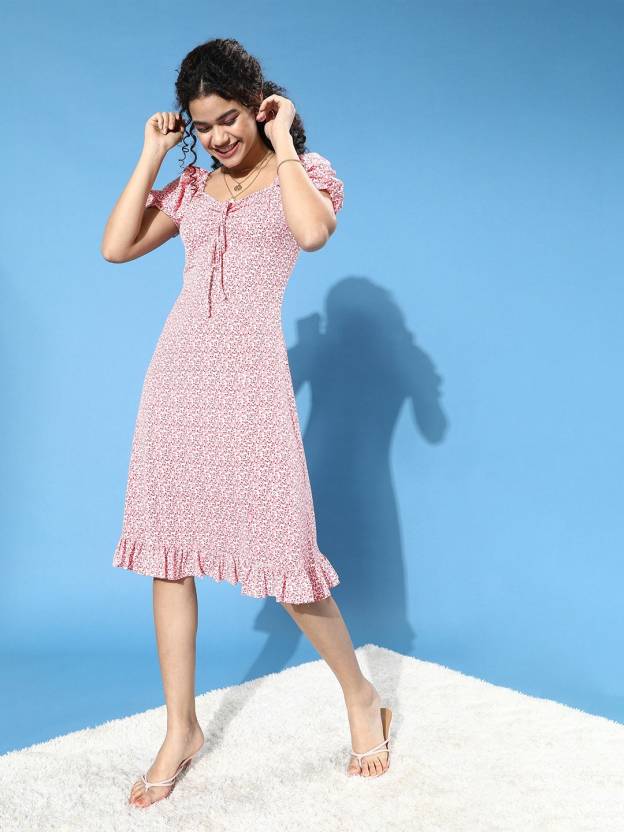
Product: Women A-line Pink Dress
Price: ₹664
Colors: Pink
Pattern: Floral Print
Description: This season's floral print has been modernized, thus get your wardrobe the essence of monochromatic vibe with this captivating Pink Floral Printed Crepe Ruffled A-Line Midi Dress from the floral print collection of Berrylush. The main element of this dress is its sweetheart neck design which gives your neckline a fashionable and admirable outlook. Milled from crepe polyester fabric to keep this dress lightweight with a classic drape while the ruffled surface gives you a voguish look. Flounce hemline with A-line shape gets you a body-defining fit with an alluring appeal. The concealed zip closure supports an easy-to-wear style with contouring fit and the midi length lends you a classic look. Complete the look by teaming up this captivating dress with strappy heels and floral hoop earrings.